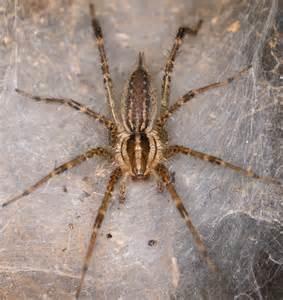
spider